Kurds

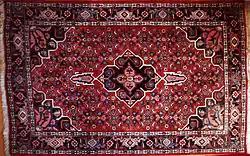
Modern rug from Bijar

After the collapse of the Kurdish uprising in March 1991, Iraqi troops recaptured most of the Kurdish areas and 1.5 million Kurds abandoned their homes and fled to the Turkish and Iranian borders. It is estimated that close to 20,000 Kurds succumbed to death due to exhaustion, lack of food, exposure to cold and disease. On 5 April 1991, UN Security Council passed resolution 688 which condemned the repression of Iraqi Kurdish civilians and demanded that Iraq end its repressive measures and allow immediate access to international humanitarian organizations. This was the first international document (since the League of Nations arbitration of Mosul in 1926) to mention Kurds by name. In mid-April, the Coalition established "safe havens" inside Iraqi borders and prohibited Iraqi planes from flying north of 36th parallel. In October 1991, Kurdish guerrillas captured Erbil and Sulaimaniyah after a series of clashes with Iraqi troops. In late October, Iraqi government retaliated by imposing a food and fuel embargo on the Kurds and stopping to pay civil servants in the Kurdish region. The embargo, however, backfired and Kurds held parliamentary elections in May 1992 and established Kurdistan Regional Government (KRG).